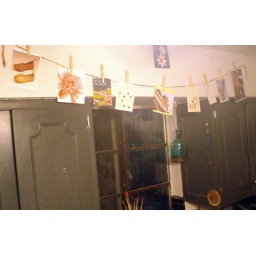
we put up a little line to hang ever-changing inspiration on, over the kitchen sink &amp;amp; cabinets.